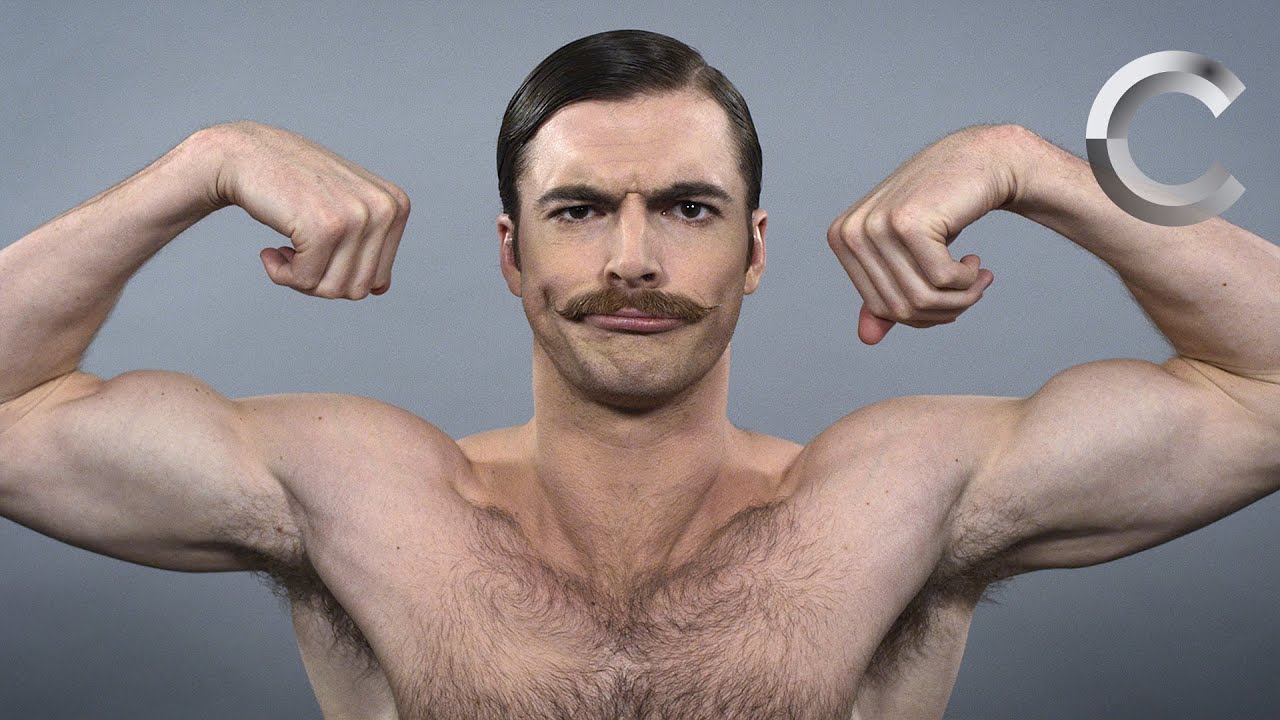
Gender: men